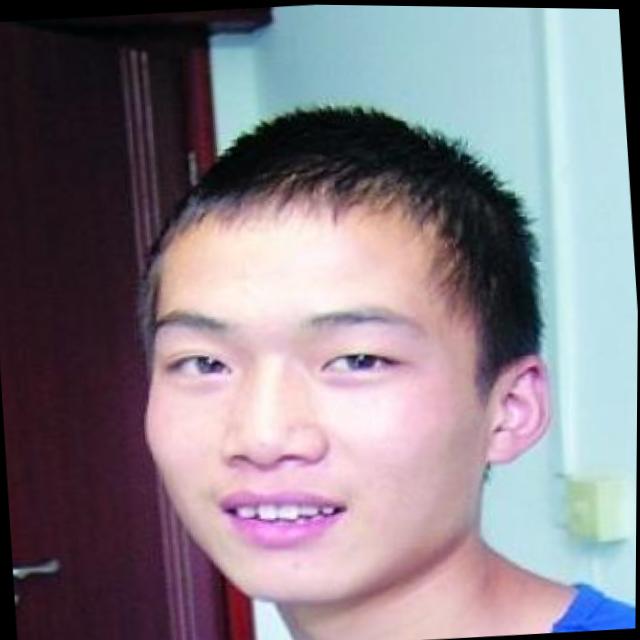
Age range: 13-20